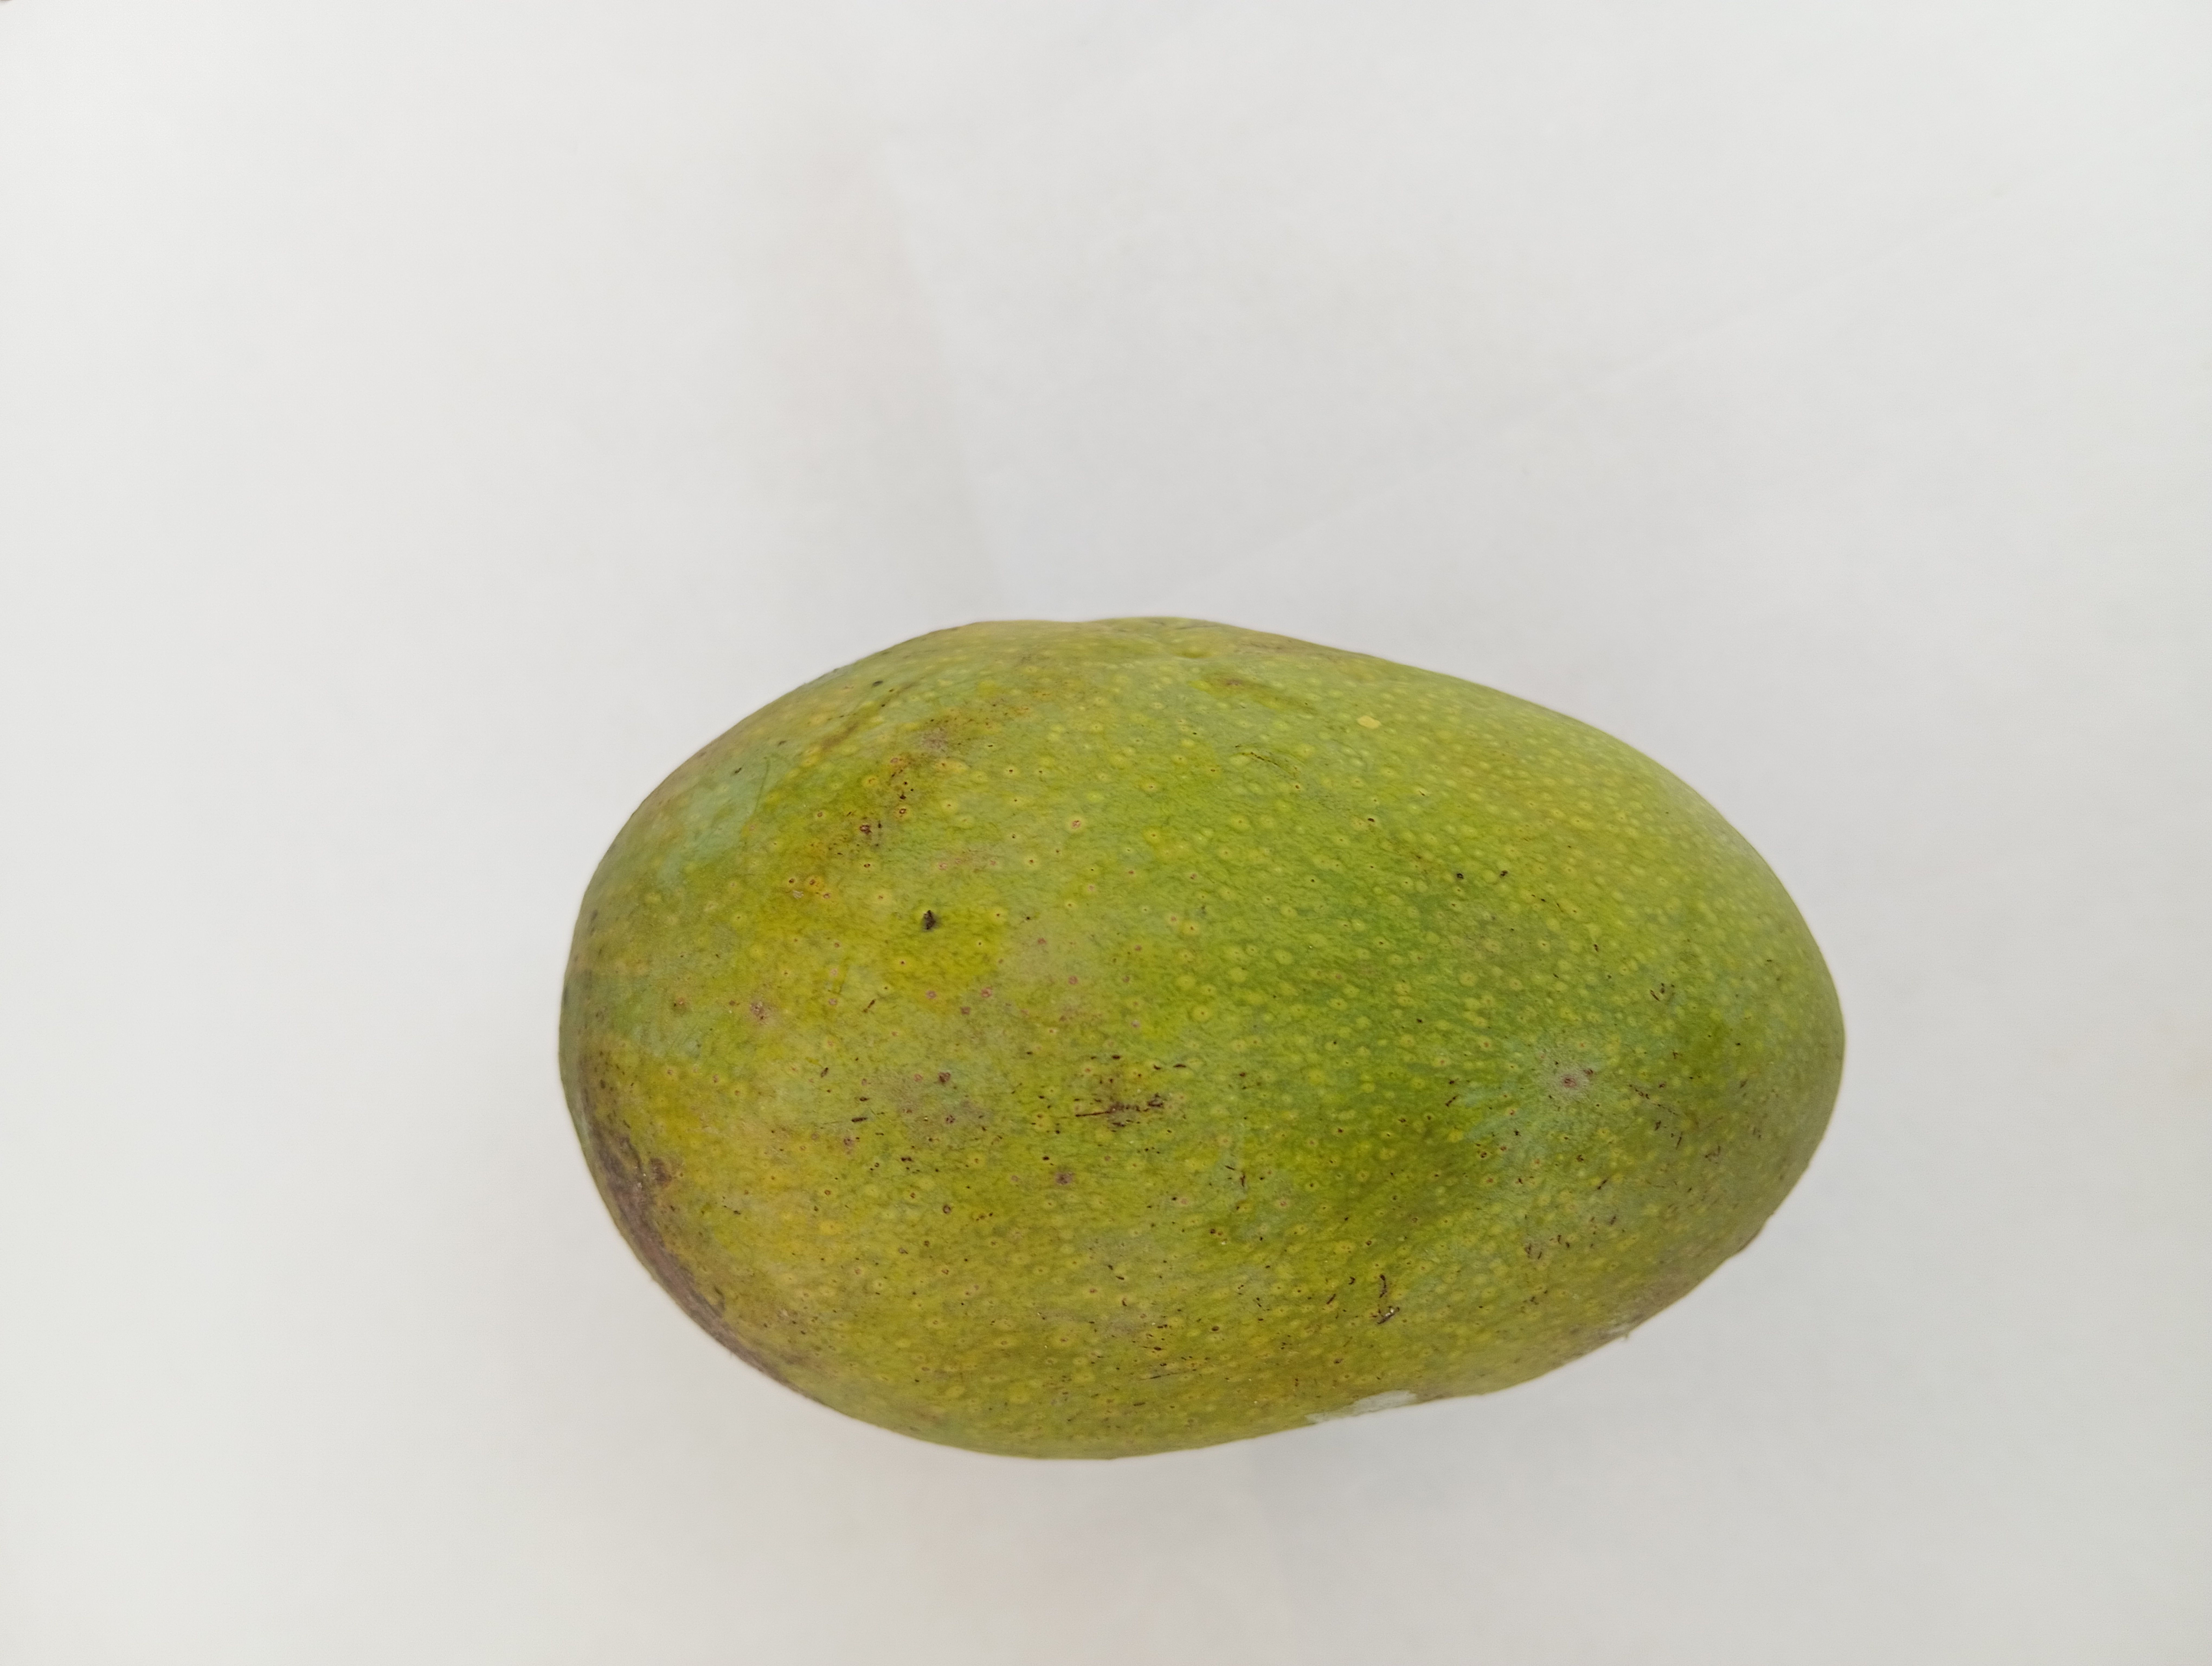
Mango variety: Himsagar